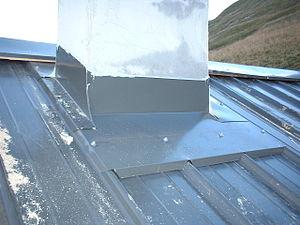
abergement en tôles prélaquée, posé sans soudures, sur souche maçonnée, raccord avec tôles prélaquées nervurée 283NR
Un abergement est, en construction, un ensemble de tôles façonnées et souvent soudées, mises en œuvre par le couvreur-zingueur. Il est destiné à faire la liaison étanche entre les matériaux de couverture et les « accidents de toiture » : les souches de cheminées, les éléments de ventilation sortant en toiture, les ouvertures vitrées ou non destinées à l'accès ou à l'éclairage.